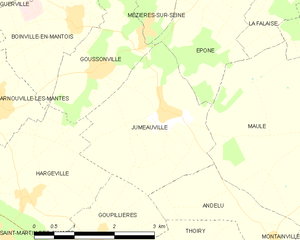
Carte des communes françaises Jumeauville